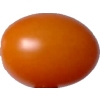
Label: tomato_cherry_orange